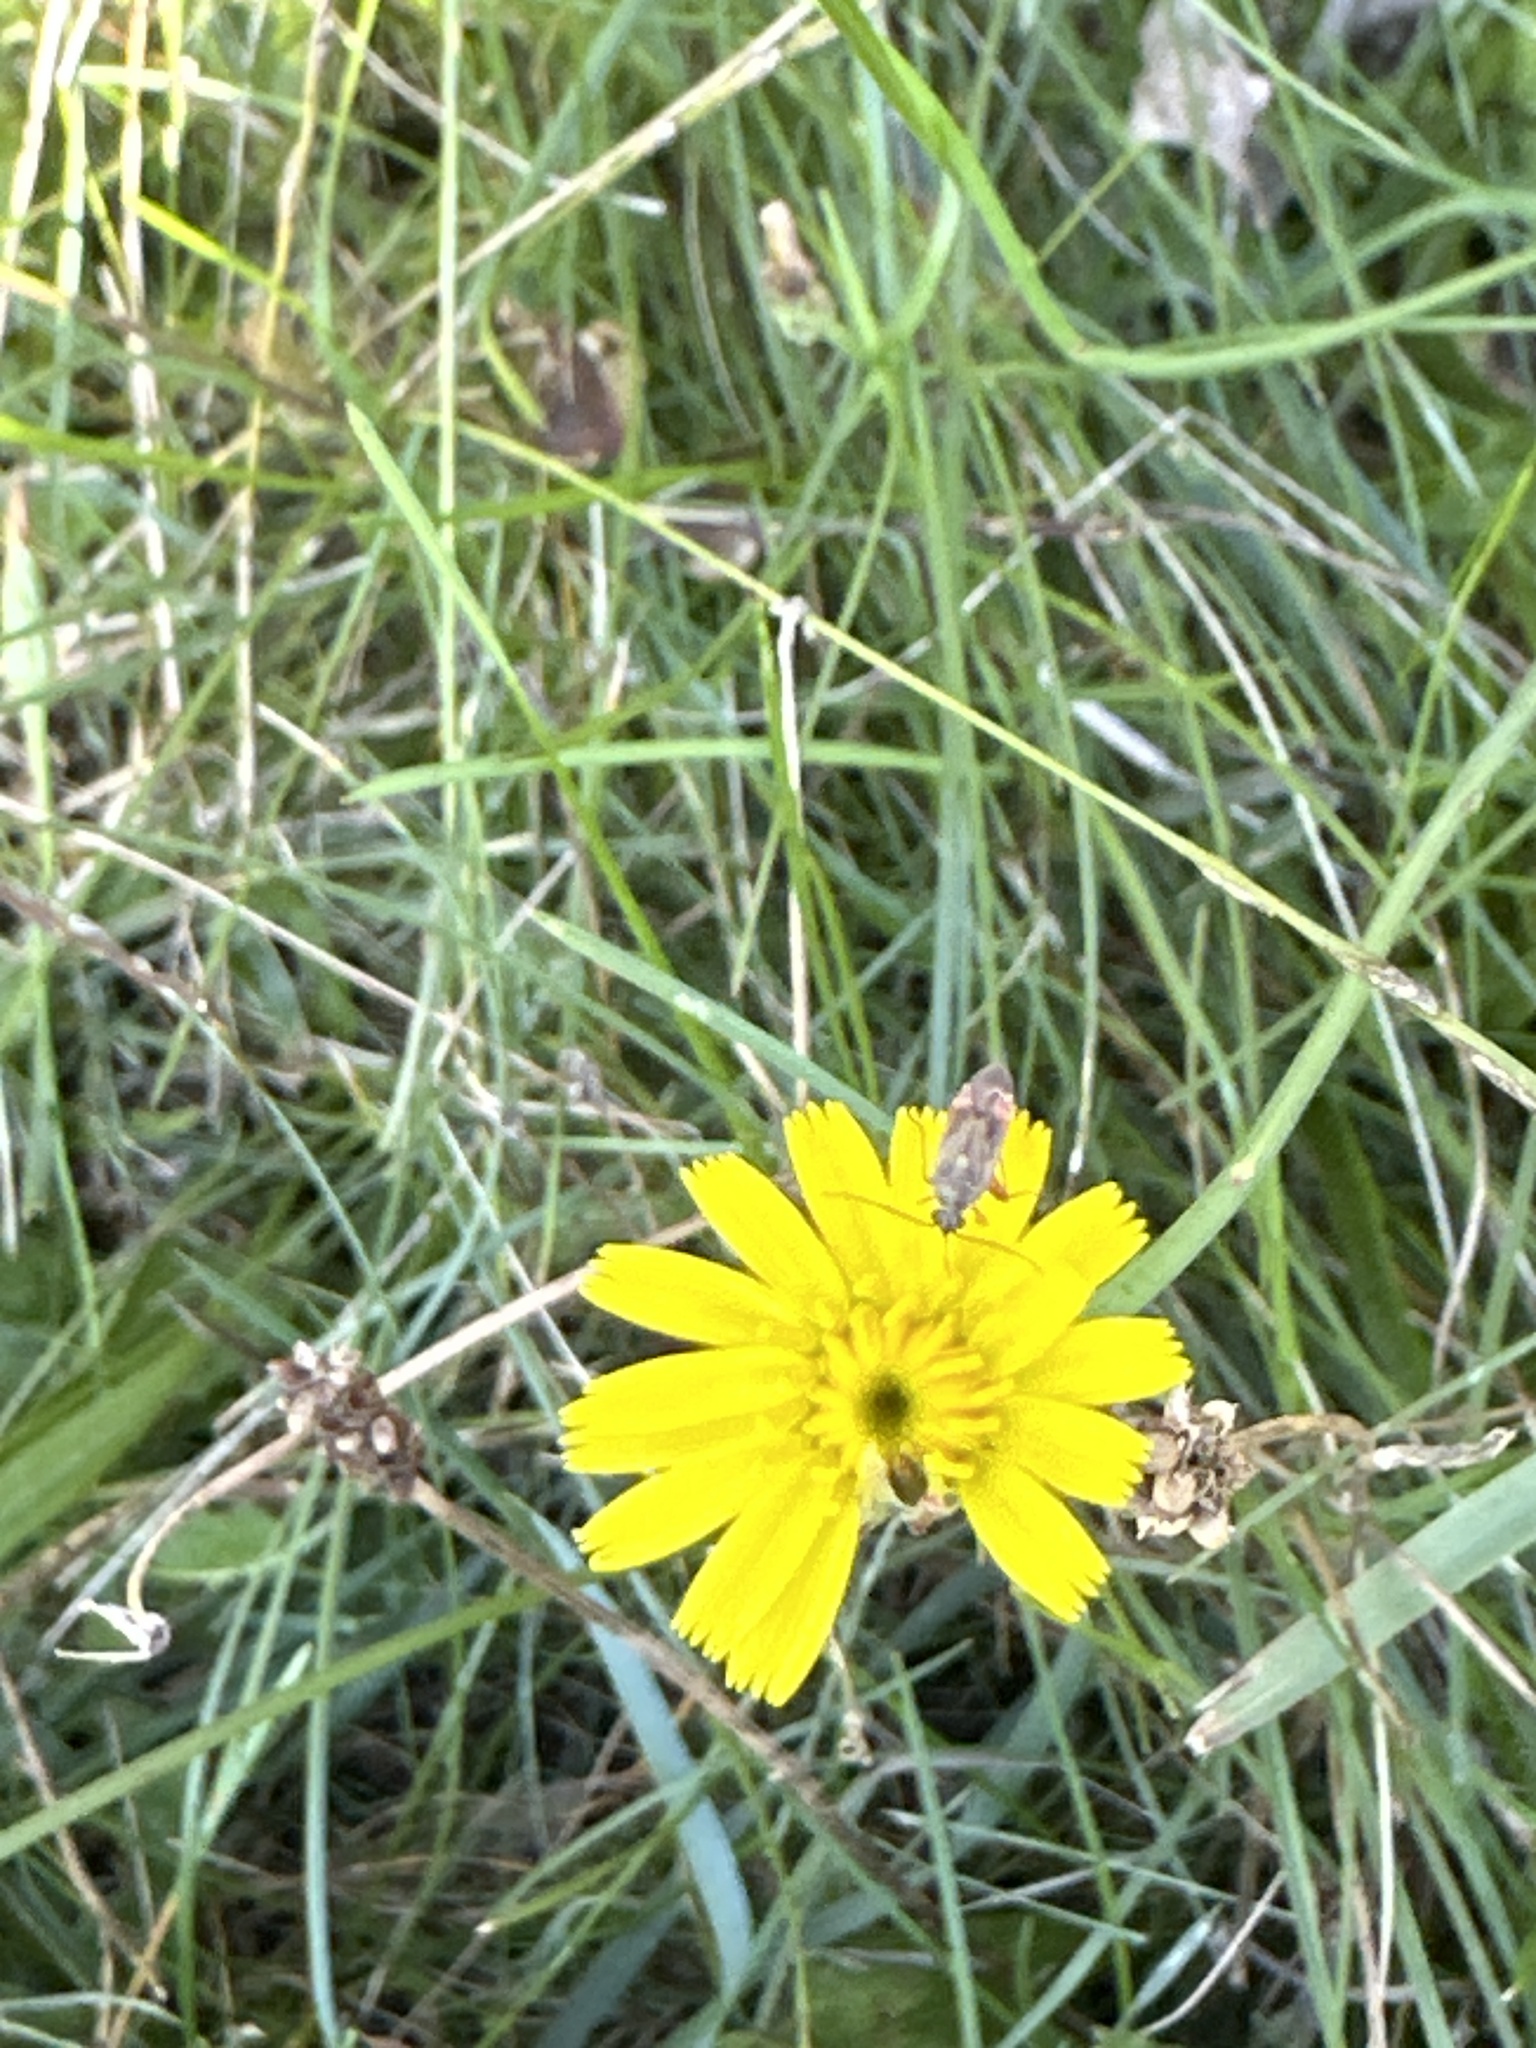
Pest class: lygus_bug